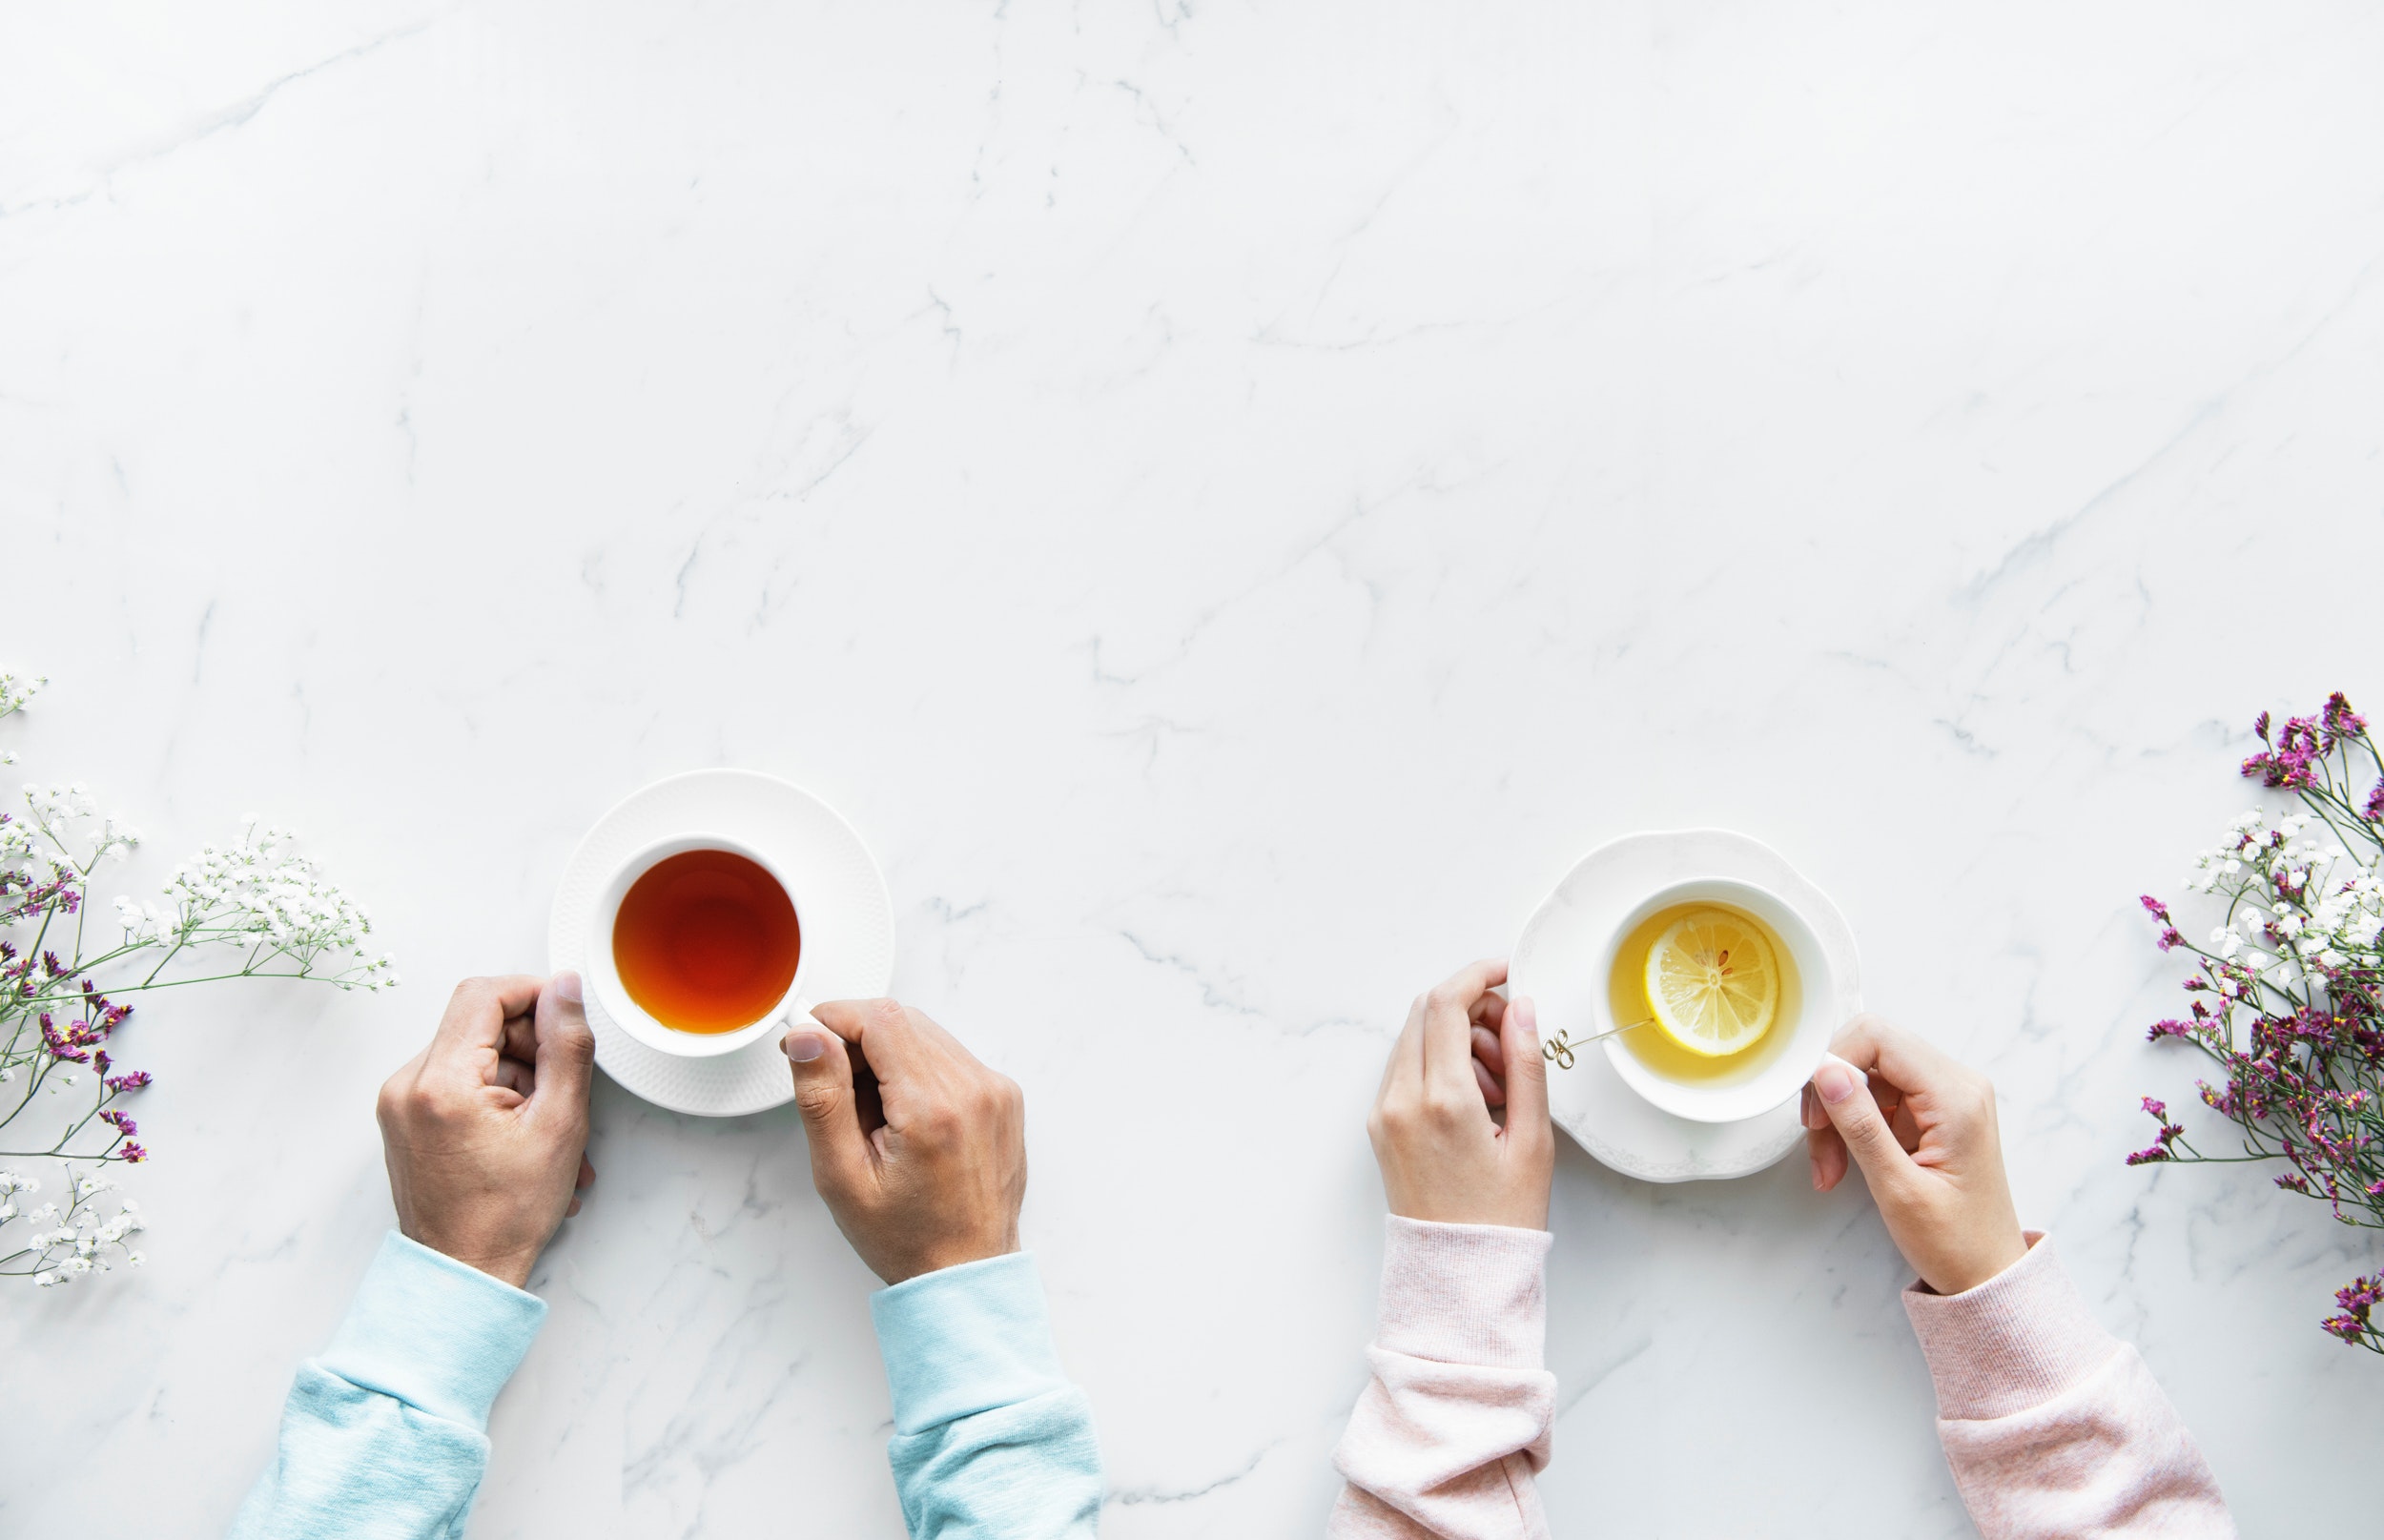
hand, cup, food